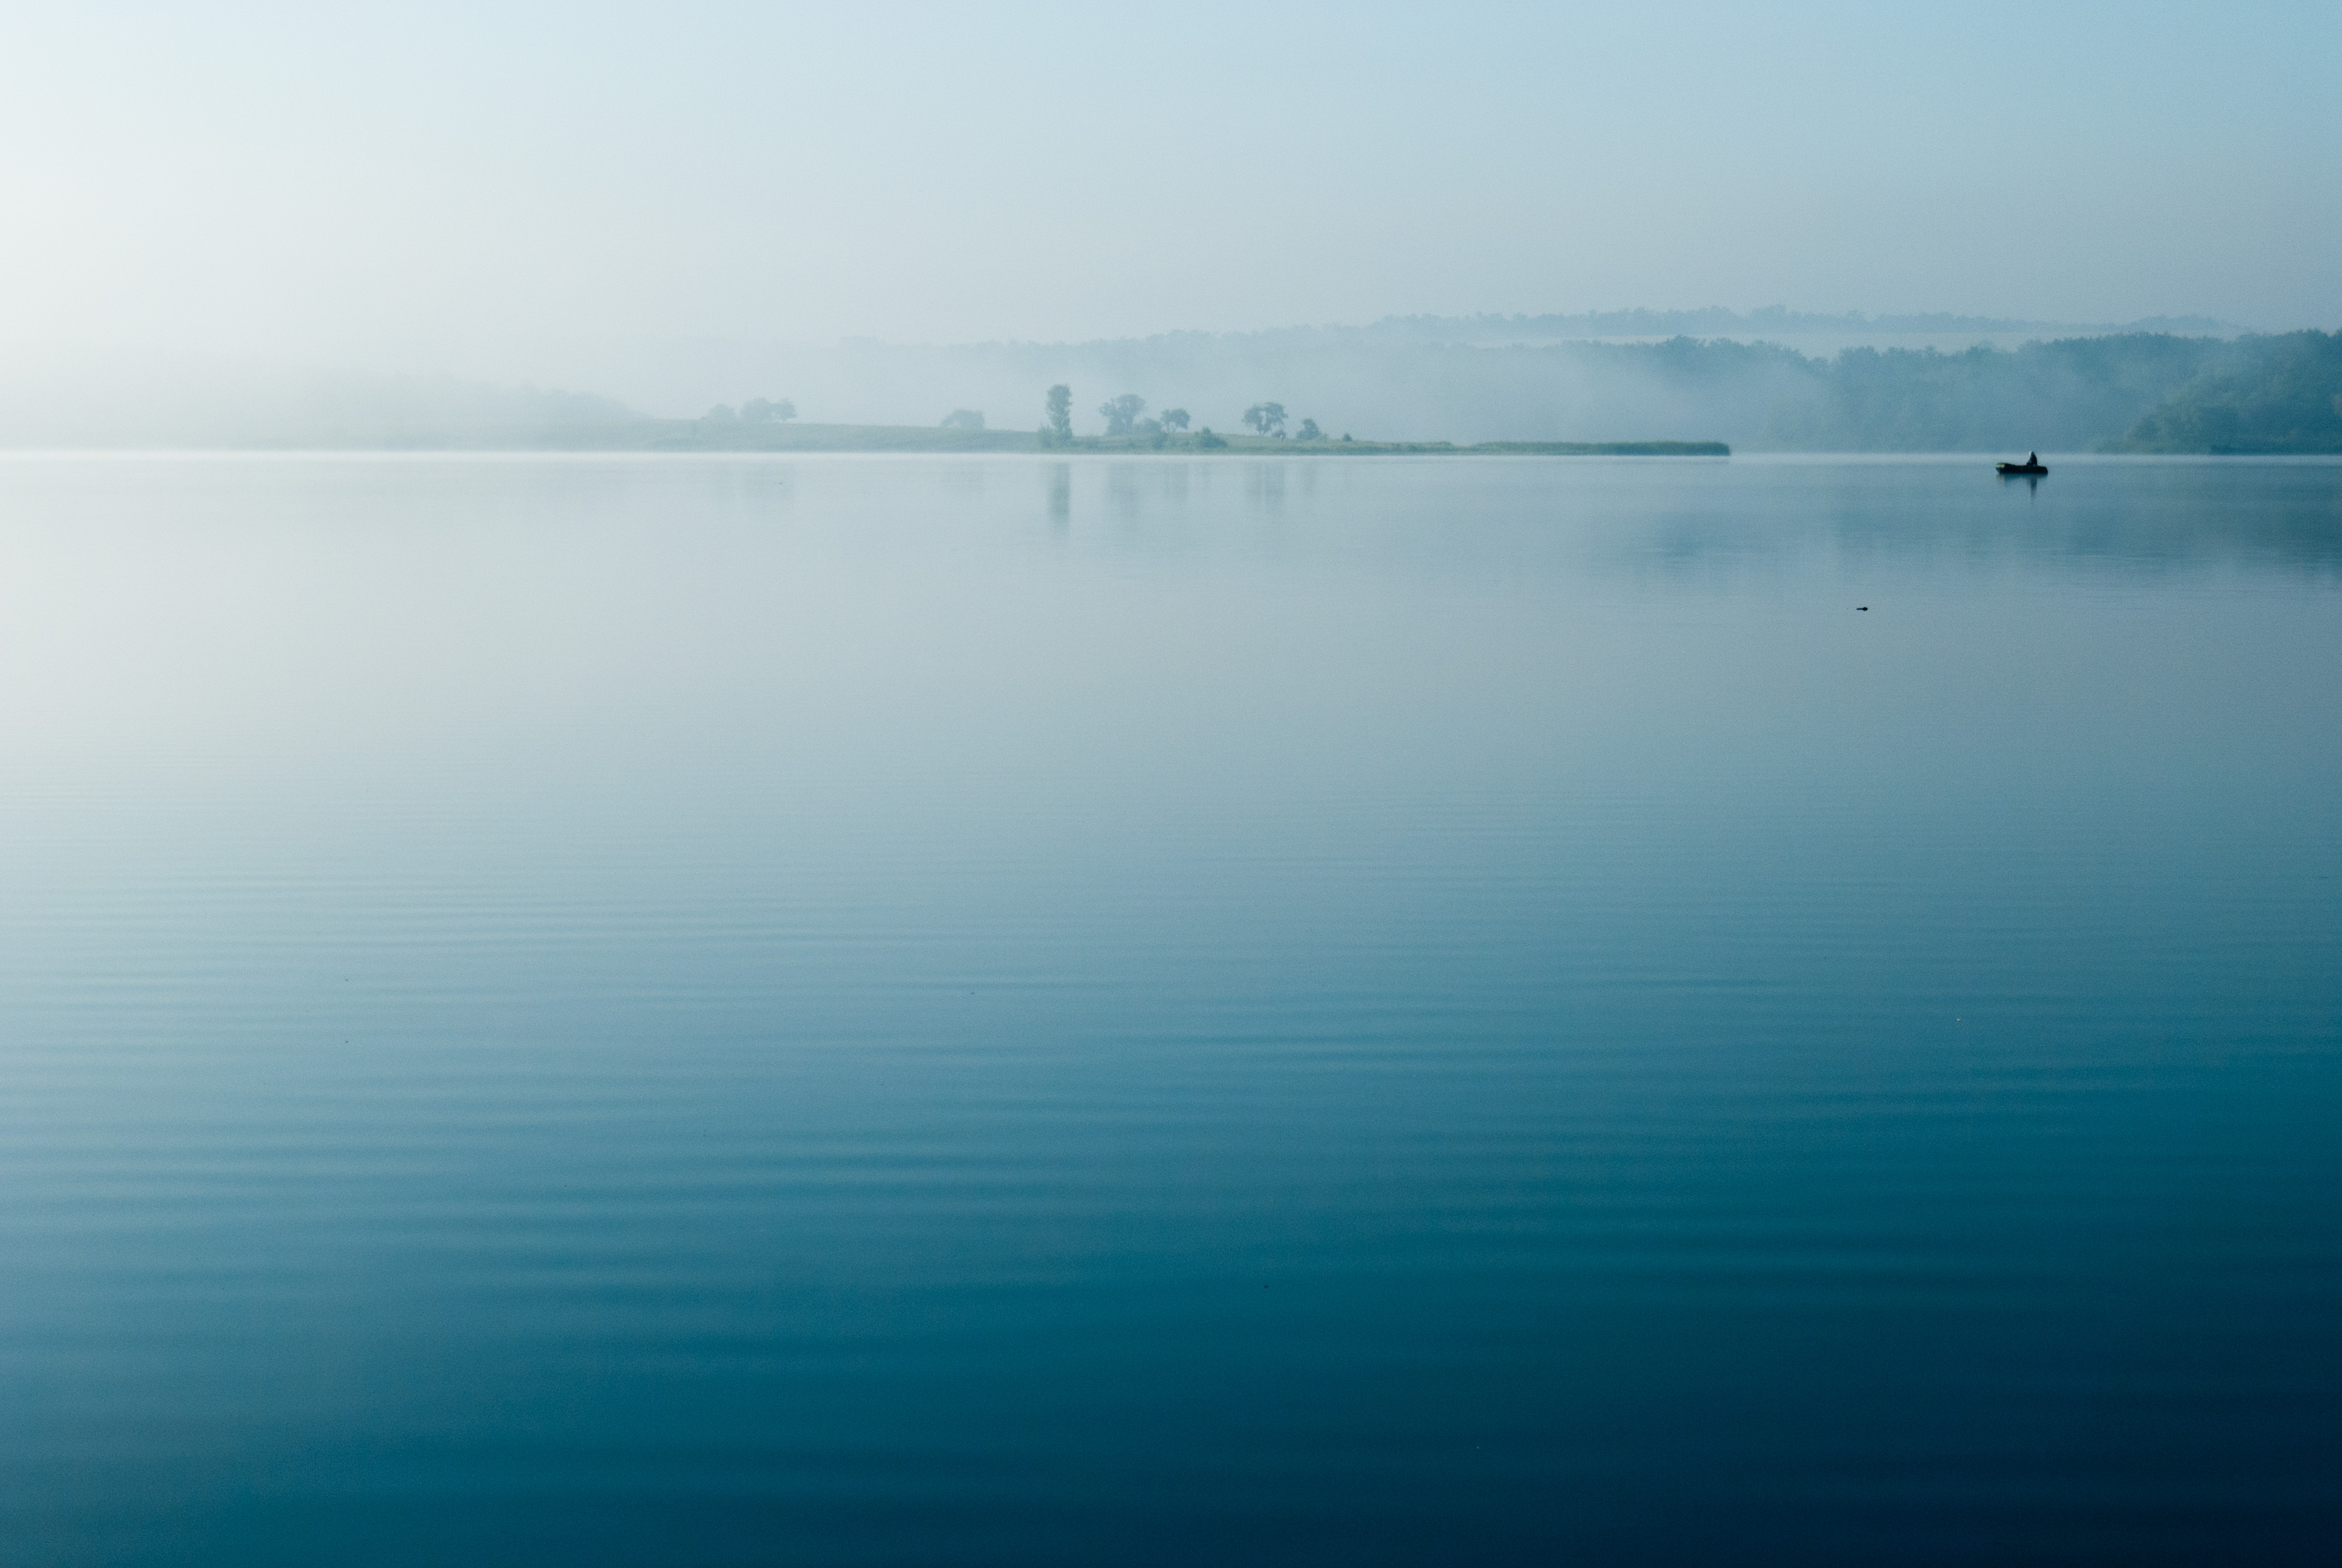
sea, coast, water, ocean, horizon, cloud, sky, fog, sunrise, mist, sunlight, morning, shore, wave, lake, dawn, atmosphere, dusk, reflection, haze, bay, blue, atmospheric phenomenon, atmosphere of earth